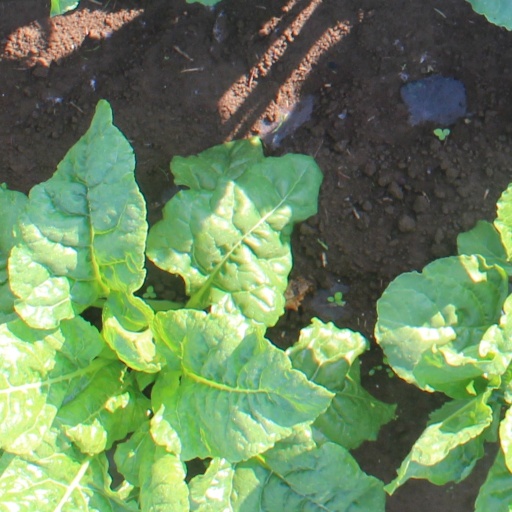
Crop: sugar beet